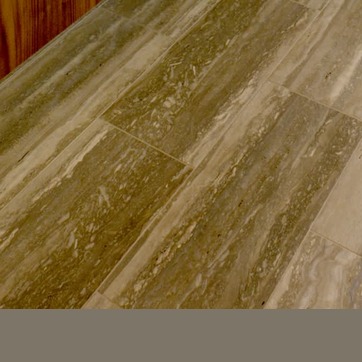
Material: tile